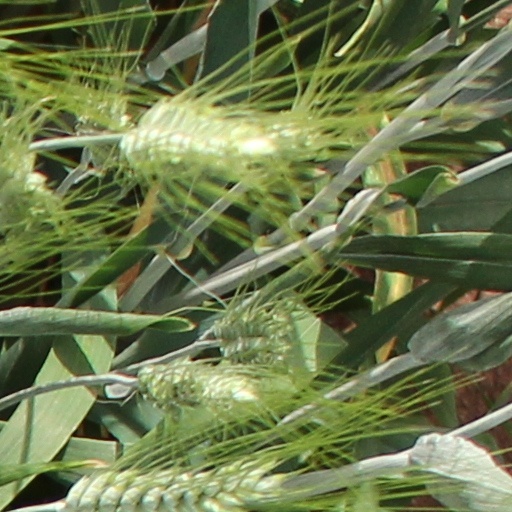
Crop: wheat